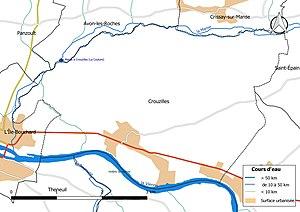
Carte du réseau hydrographique de la commune de fr:Crouzilles (France).
Crouzilles est une commune française du département d'Indre-et-Loire, en région Centre-Val de Loire.